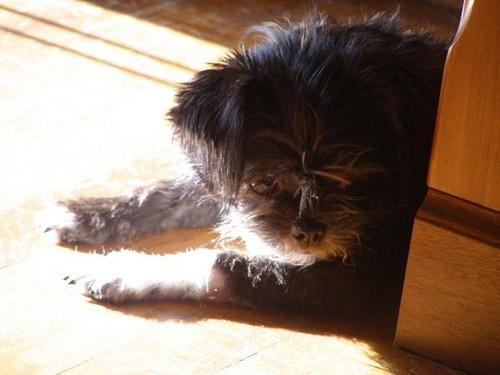
affenpinscher